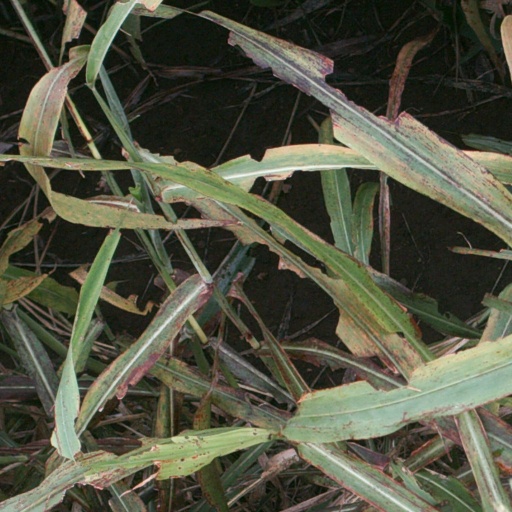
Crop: sorghum